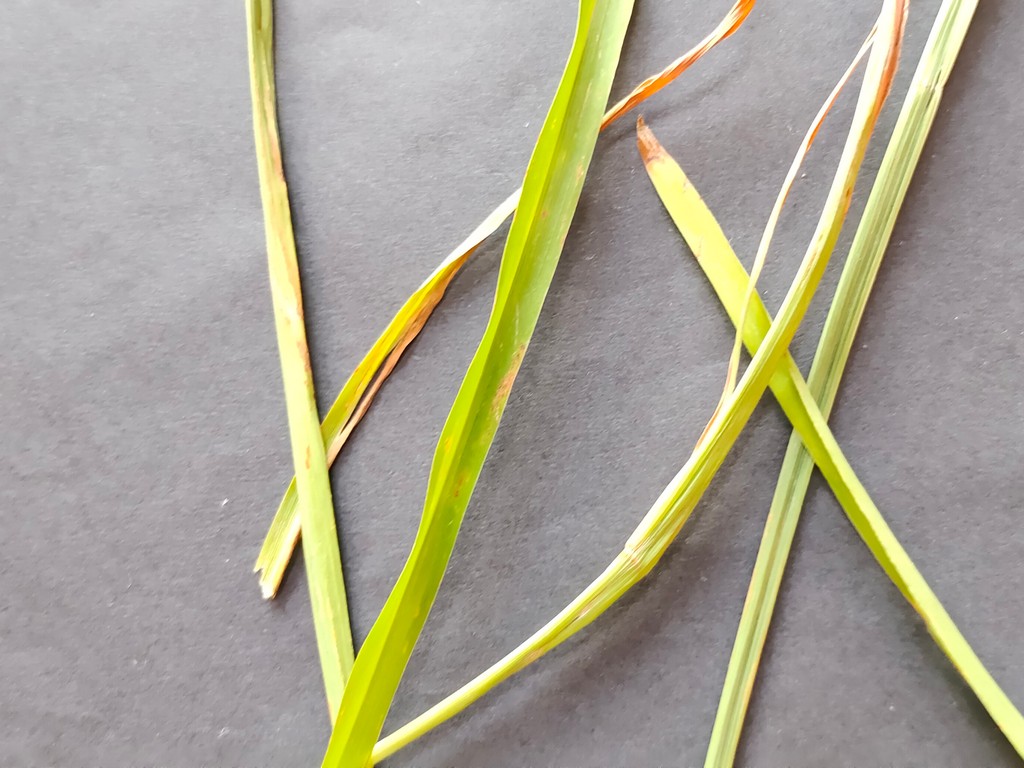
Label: Unhealthy